Ivan Lappo

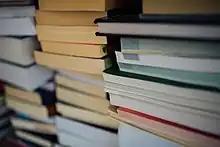

In exile, Lappo's works suffered from limited access to sources, and his focus largely shifted to a more general approach, exploring the political history of Eastern Europe between Moscow/Russia, the Grand Duchy of Lithuania and Poland. "Западная Россия и её соединение с Польшей в их историческом прошлом" (1924) explored Russian-Polish relations against the broad background of the modern era. "Происхождение украинской идеологии Новейшего времени" (1926) focused on emergent national identities on western Russia's borderlands, while "Идея единства русского народа в Юго-Западной Руси в эпоху присоединения Малороссии к Московскому государству" (1929) and "Россия и славянство" (1930) were studies that examined the Slavicophile idea, especially with regard to the Ukrainian territories. However, Lappo's key historiographic contribution is not an own narrative but en extremely competent and detailed monumental edition of the Lithuanian statutes; as "Литовский Статут 1588 года" it was issued in 4 volumes in Kaunas in the years of 1934–1936.